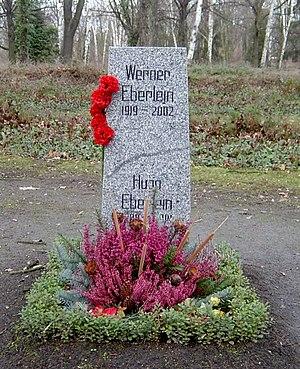
Hugo Eberlein, né le 4 mai 1887 à Saalfeld dans l'Empire allemand et exécuté le 16 octobre 1941 à Moscou en URSS, est un homme politique allemand, d'idéologie communiste.